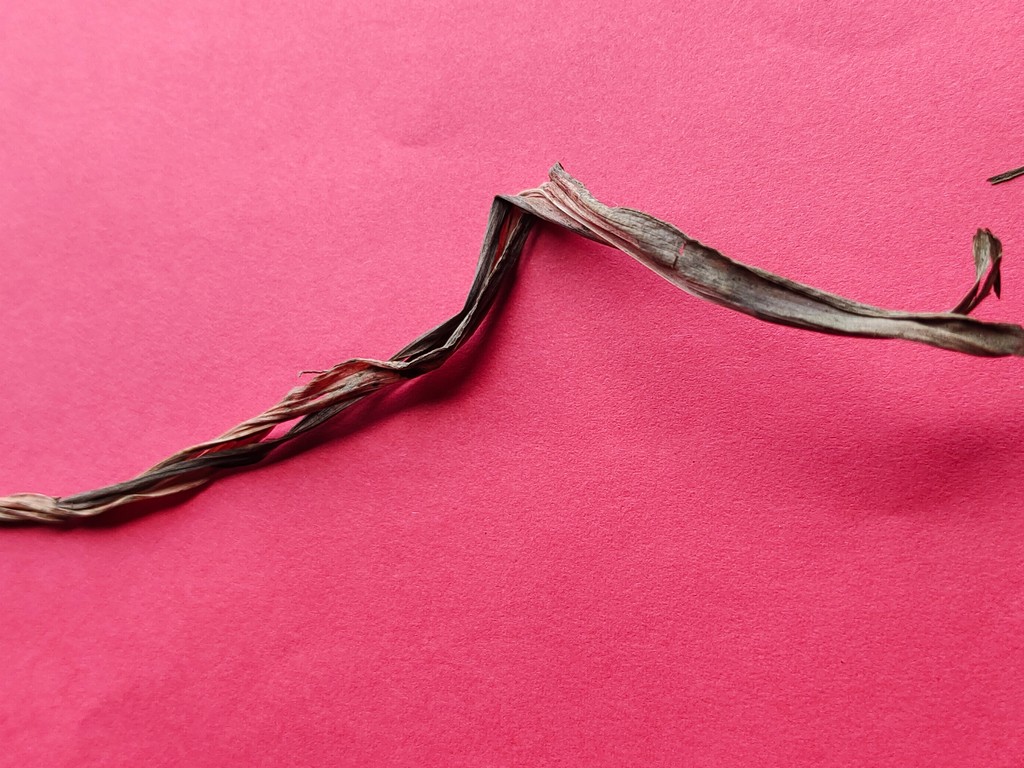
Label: Dried